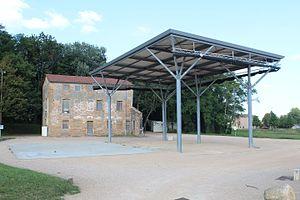
Scène du Domaine de Champgrenon à Charnay-lès-Mâcon.
Charnay-lès-Mâcon est une commune française située dans le département de Saône-et-Loire en région Bourgogne-Franche-Comté.